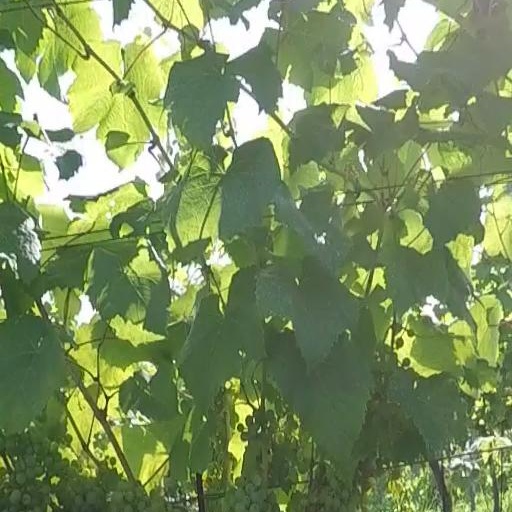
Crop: grape